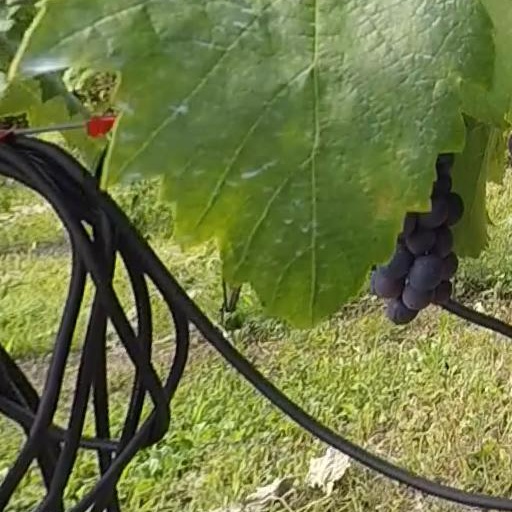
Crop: grape